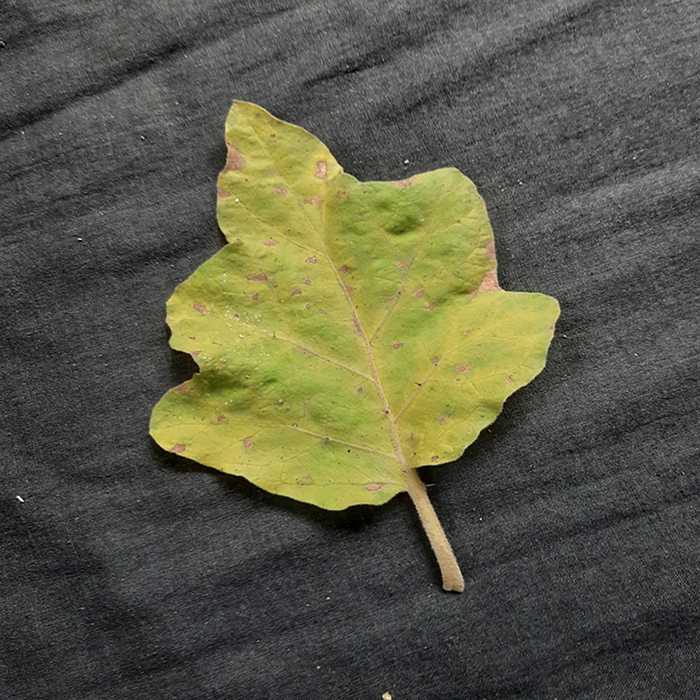
Plant: Eggplant
Label: Eggplant verticillium wilt